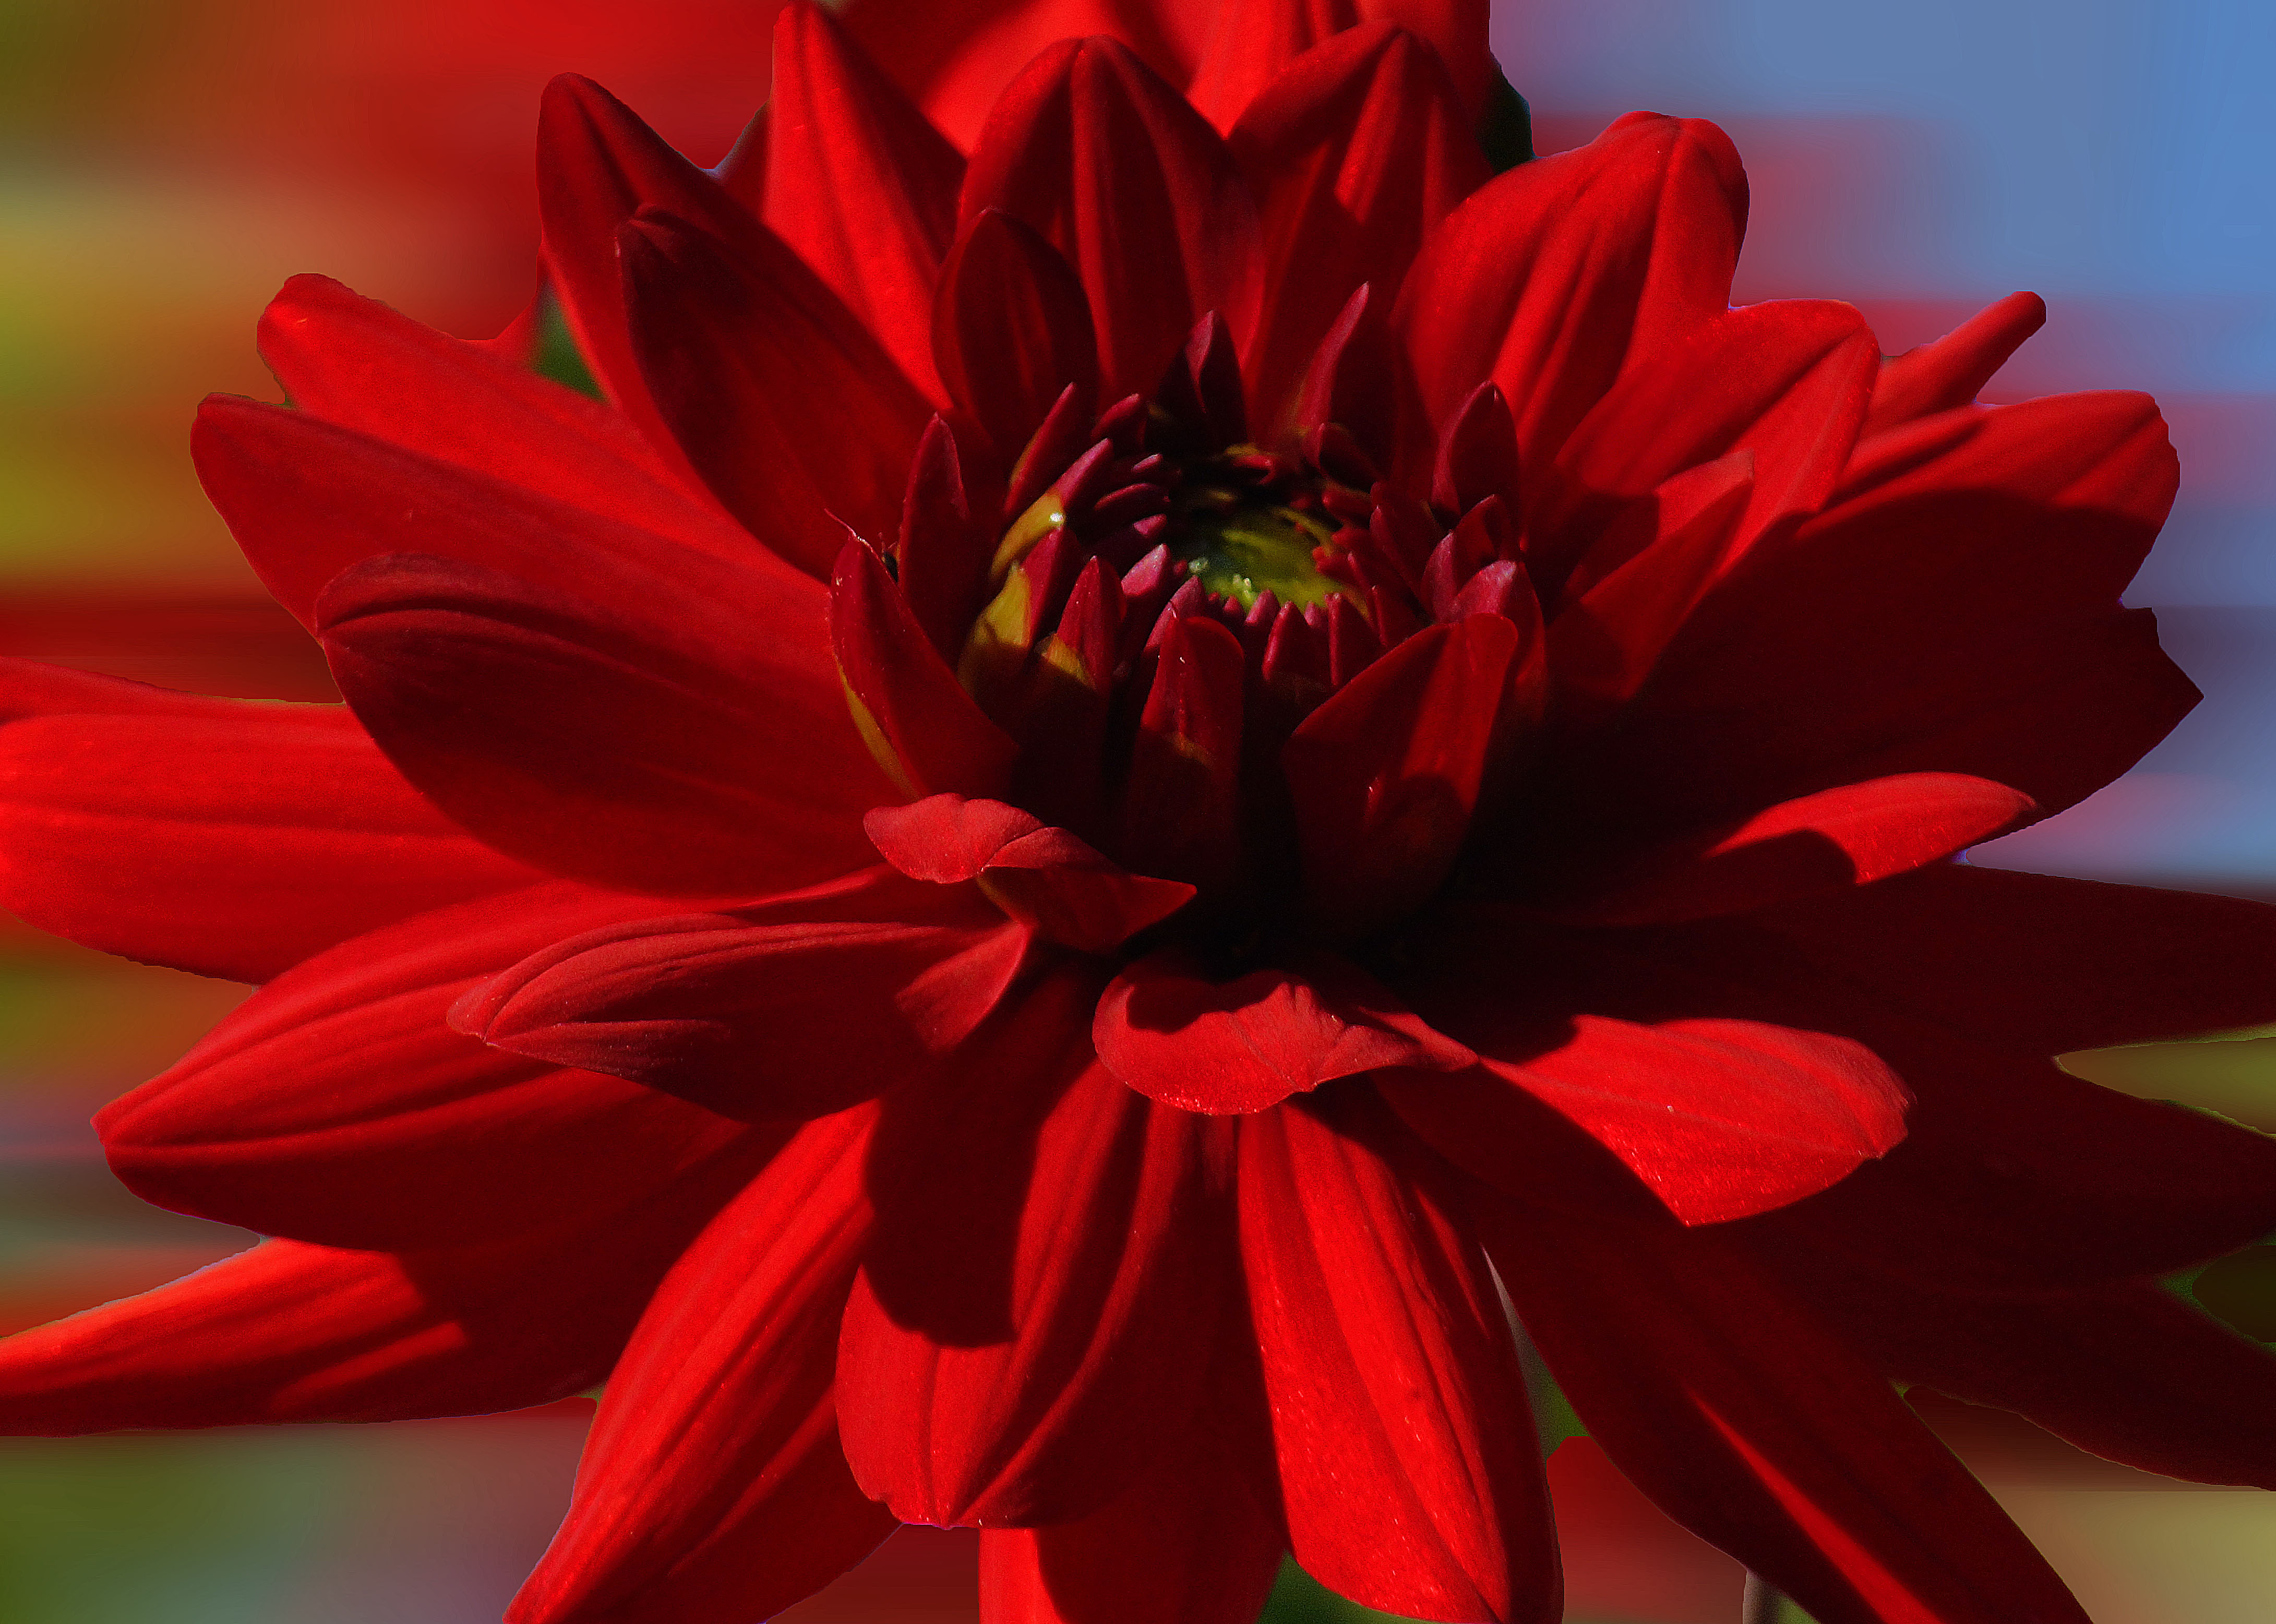
nature, plant, flower, petal, photo, red, macro, flora, flowers, close up, dahlia, naturaleza, flores, a77, g, ggl1, gaby1, xovesphoto, gabrielcorua, xelodegalicia, sonya77v, sonyslta77v, macro photography, flowering plant, daisy family, plant stem, land plant